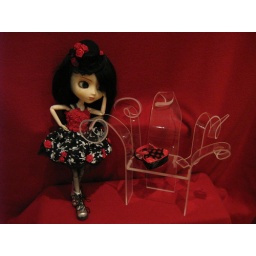
My Pullip dressed in her Goth outfit, made by me standing next to her gorgeous acrylic chair made by my partner.